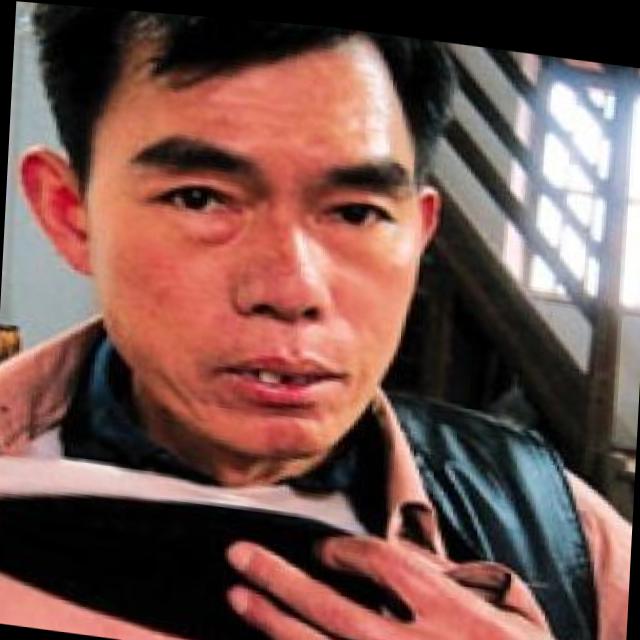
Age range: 45-64